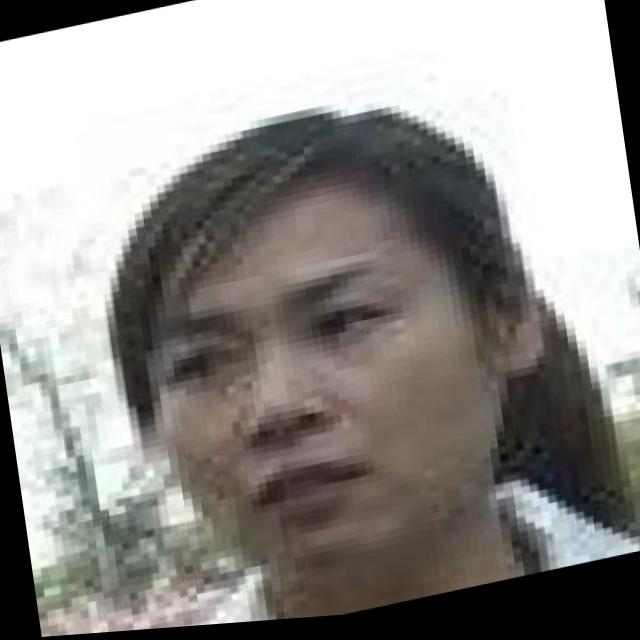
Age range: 21-44